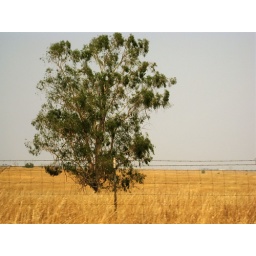
A tree in a field of grass